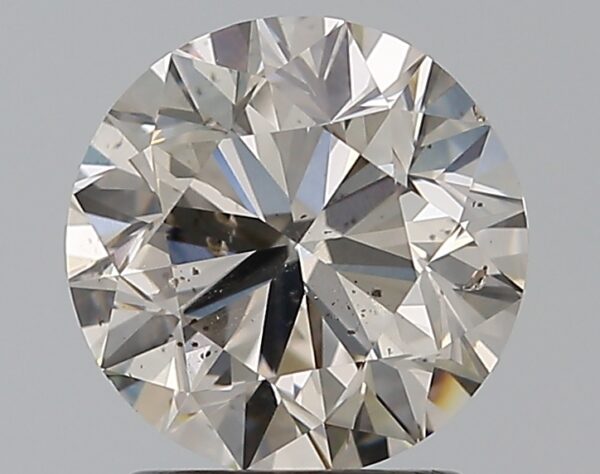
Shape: round
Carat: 1.7
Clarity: SI2
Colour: M
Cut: VG
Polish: EX
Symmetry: VG
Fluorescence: ST
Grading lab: GIA
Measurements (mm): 7.39 x 7.44 x 4.77